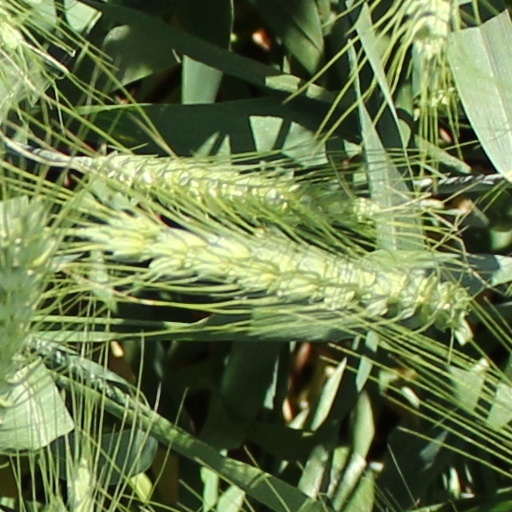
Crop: wheat